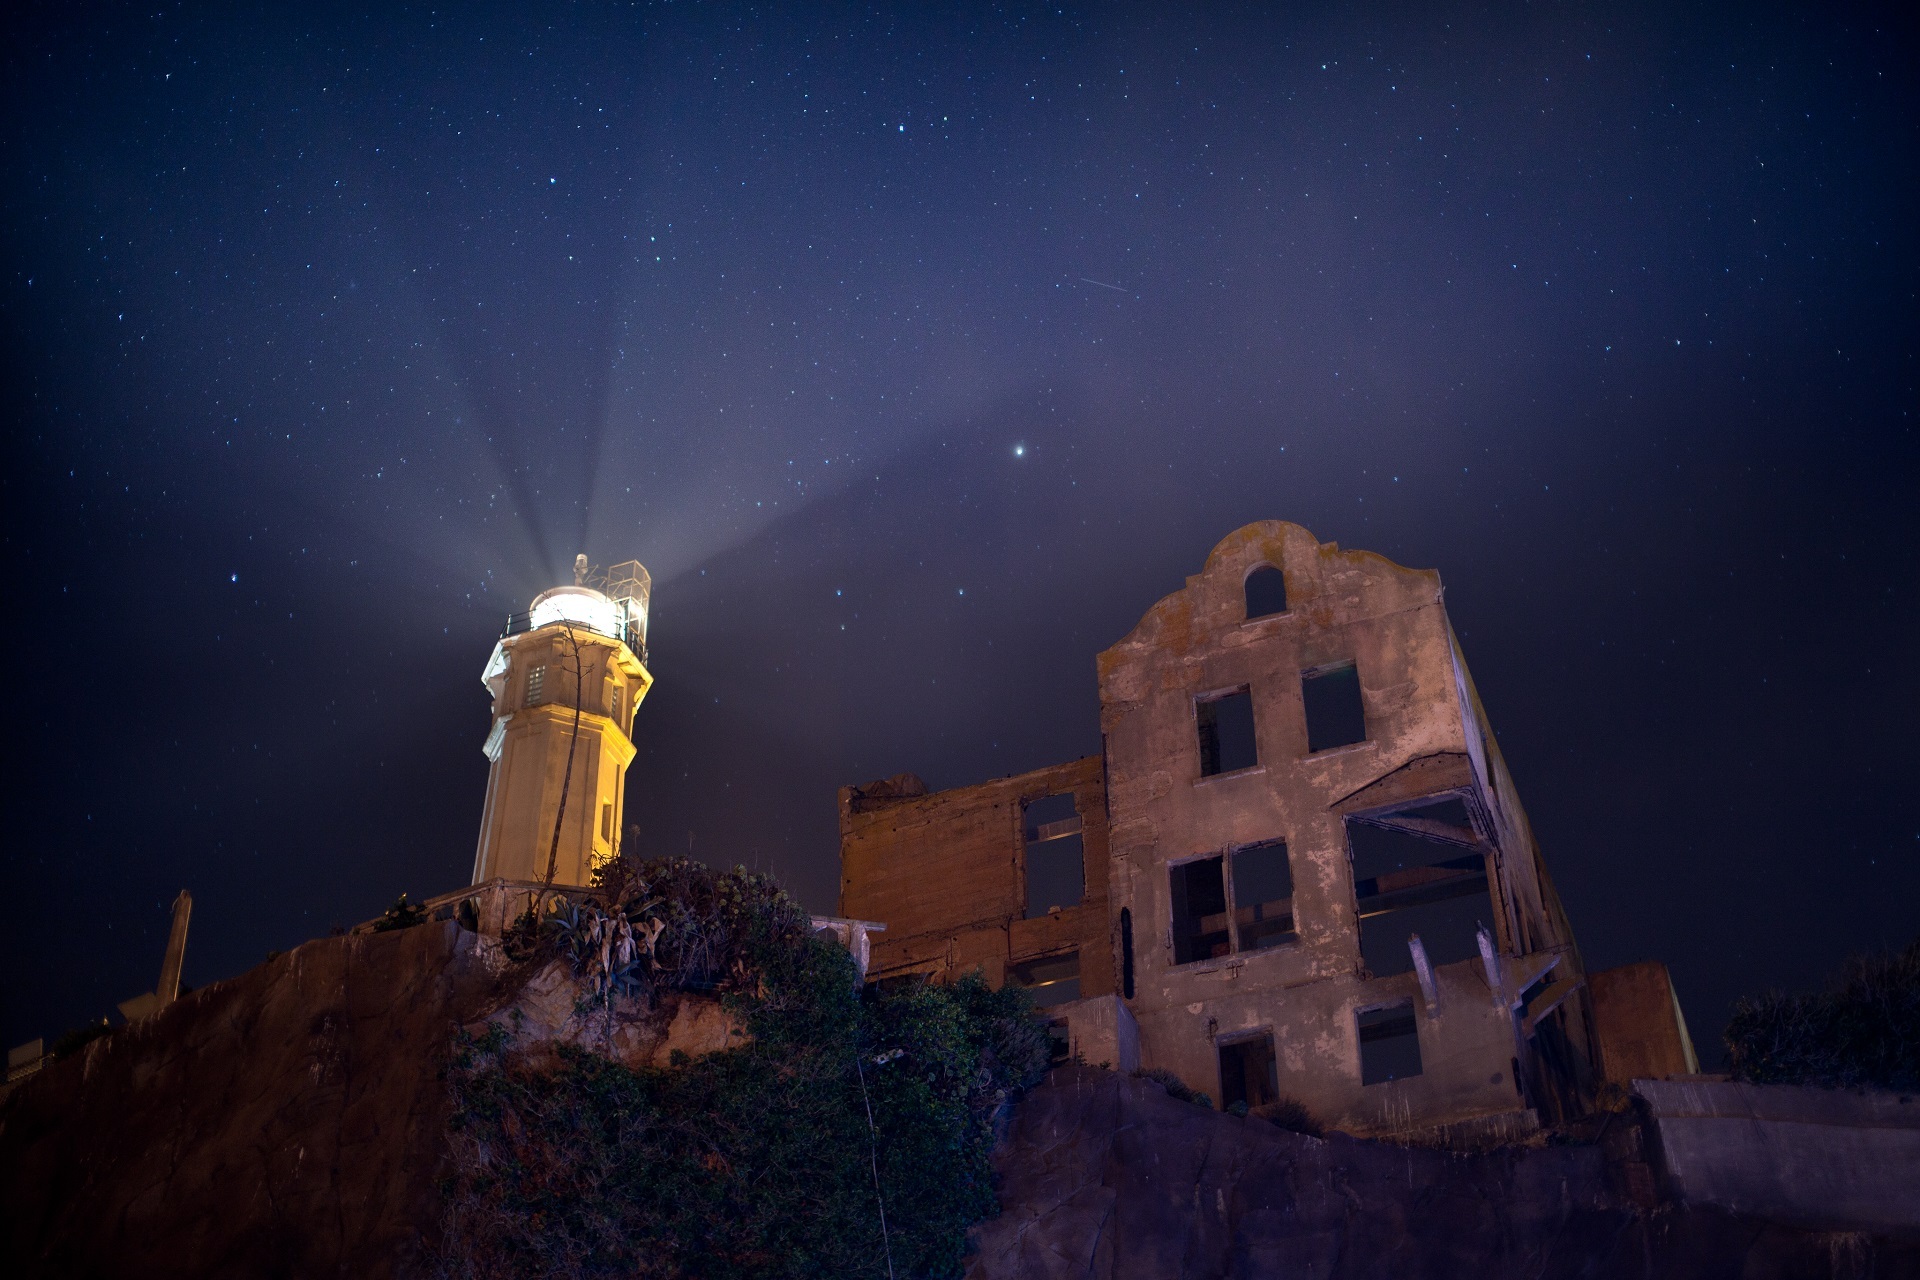
snow, light, architecture, sky, night, star, building, atmosphere, san francisco, dusk, evening, tower, space, landmark, beacon, darkness, historic, california, moonlight, astronomy, stars, ruins, prison, federal, astronomical object, alcatraz lighthouse, parade ground view